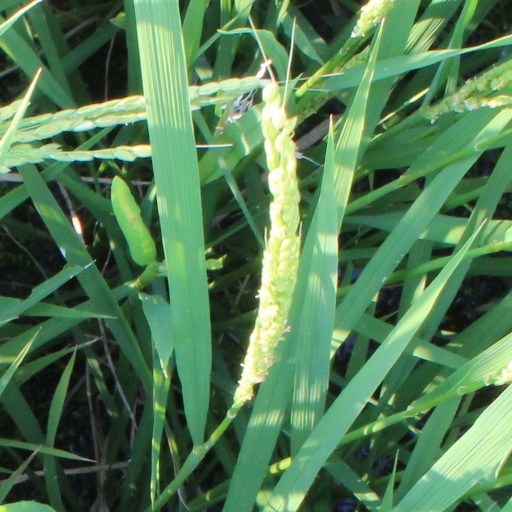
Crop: rice